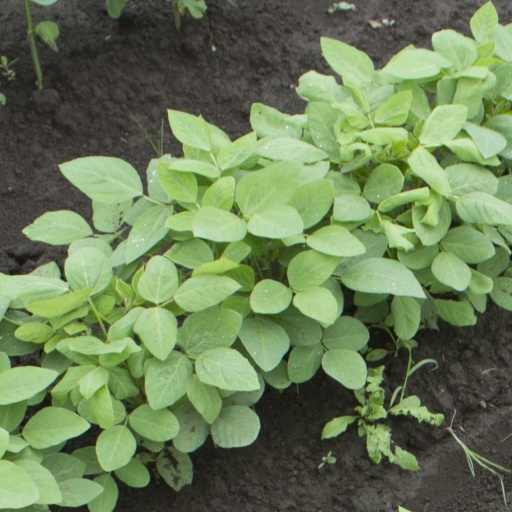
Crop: soybean